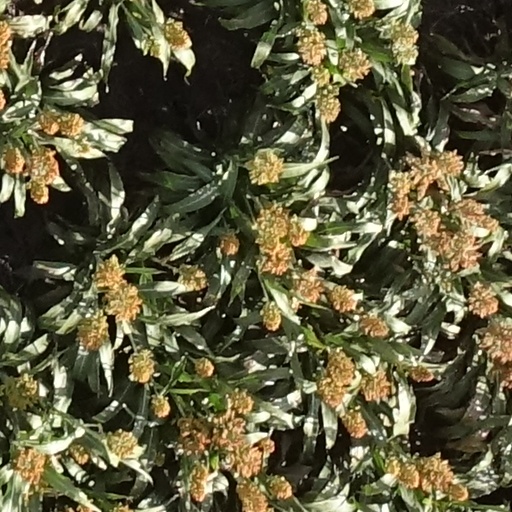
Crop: sorghum